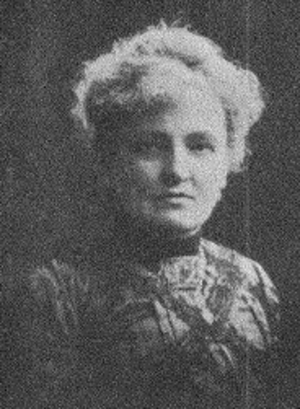
Alfhild Teresia Agrell était une écrivaine et scénariste suédoise. Ses écrits font état de l'injustice entre les sexes et des problèmes rencontrés par les femmes lorsqu'elles se comportent comme des hommes.